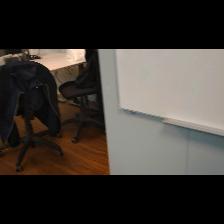
Label: NonHuman